Maria Pasquinelli

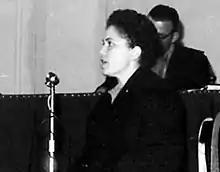

Maria Pasquinelli (16 March 1913 – 3 July 2013) was an Italian teacher and member of the Fascist party convicted for the killing of British Brigadier Robert de Winton in Pola on 10 February 1947. She carried out the assassination in protest of the Istrian–Dalmatian exodus.